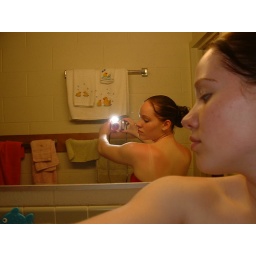
Gotta love that large mirror in the bathroom of Woldt... and my wonderful tanline!